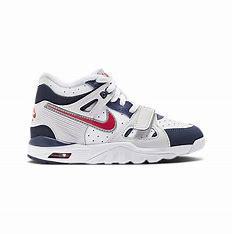
Brand: Nike
Model: Air 3